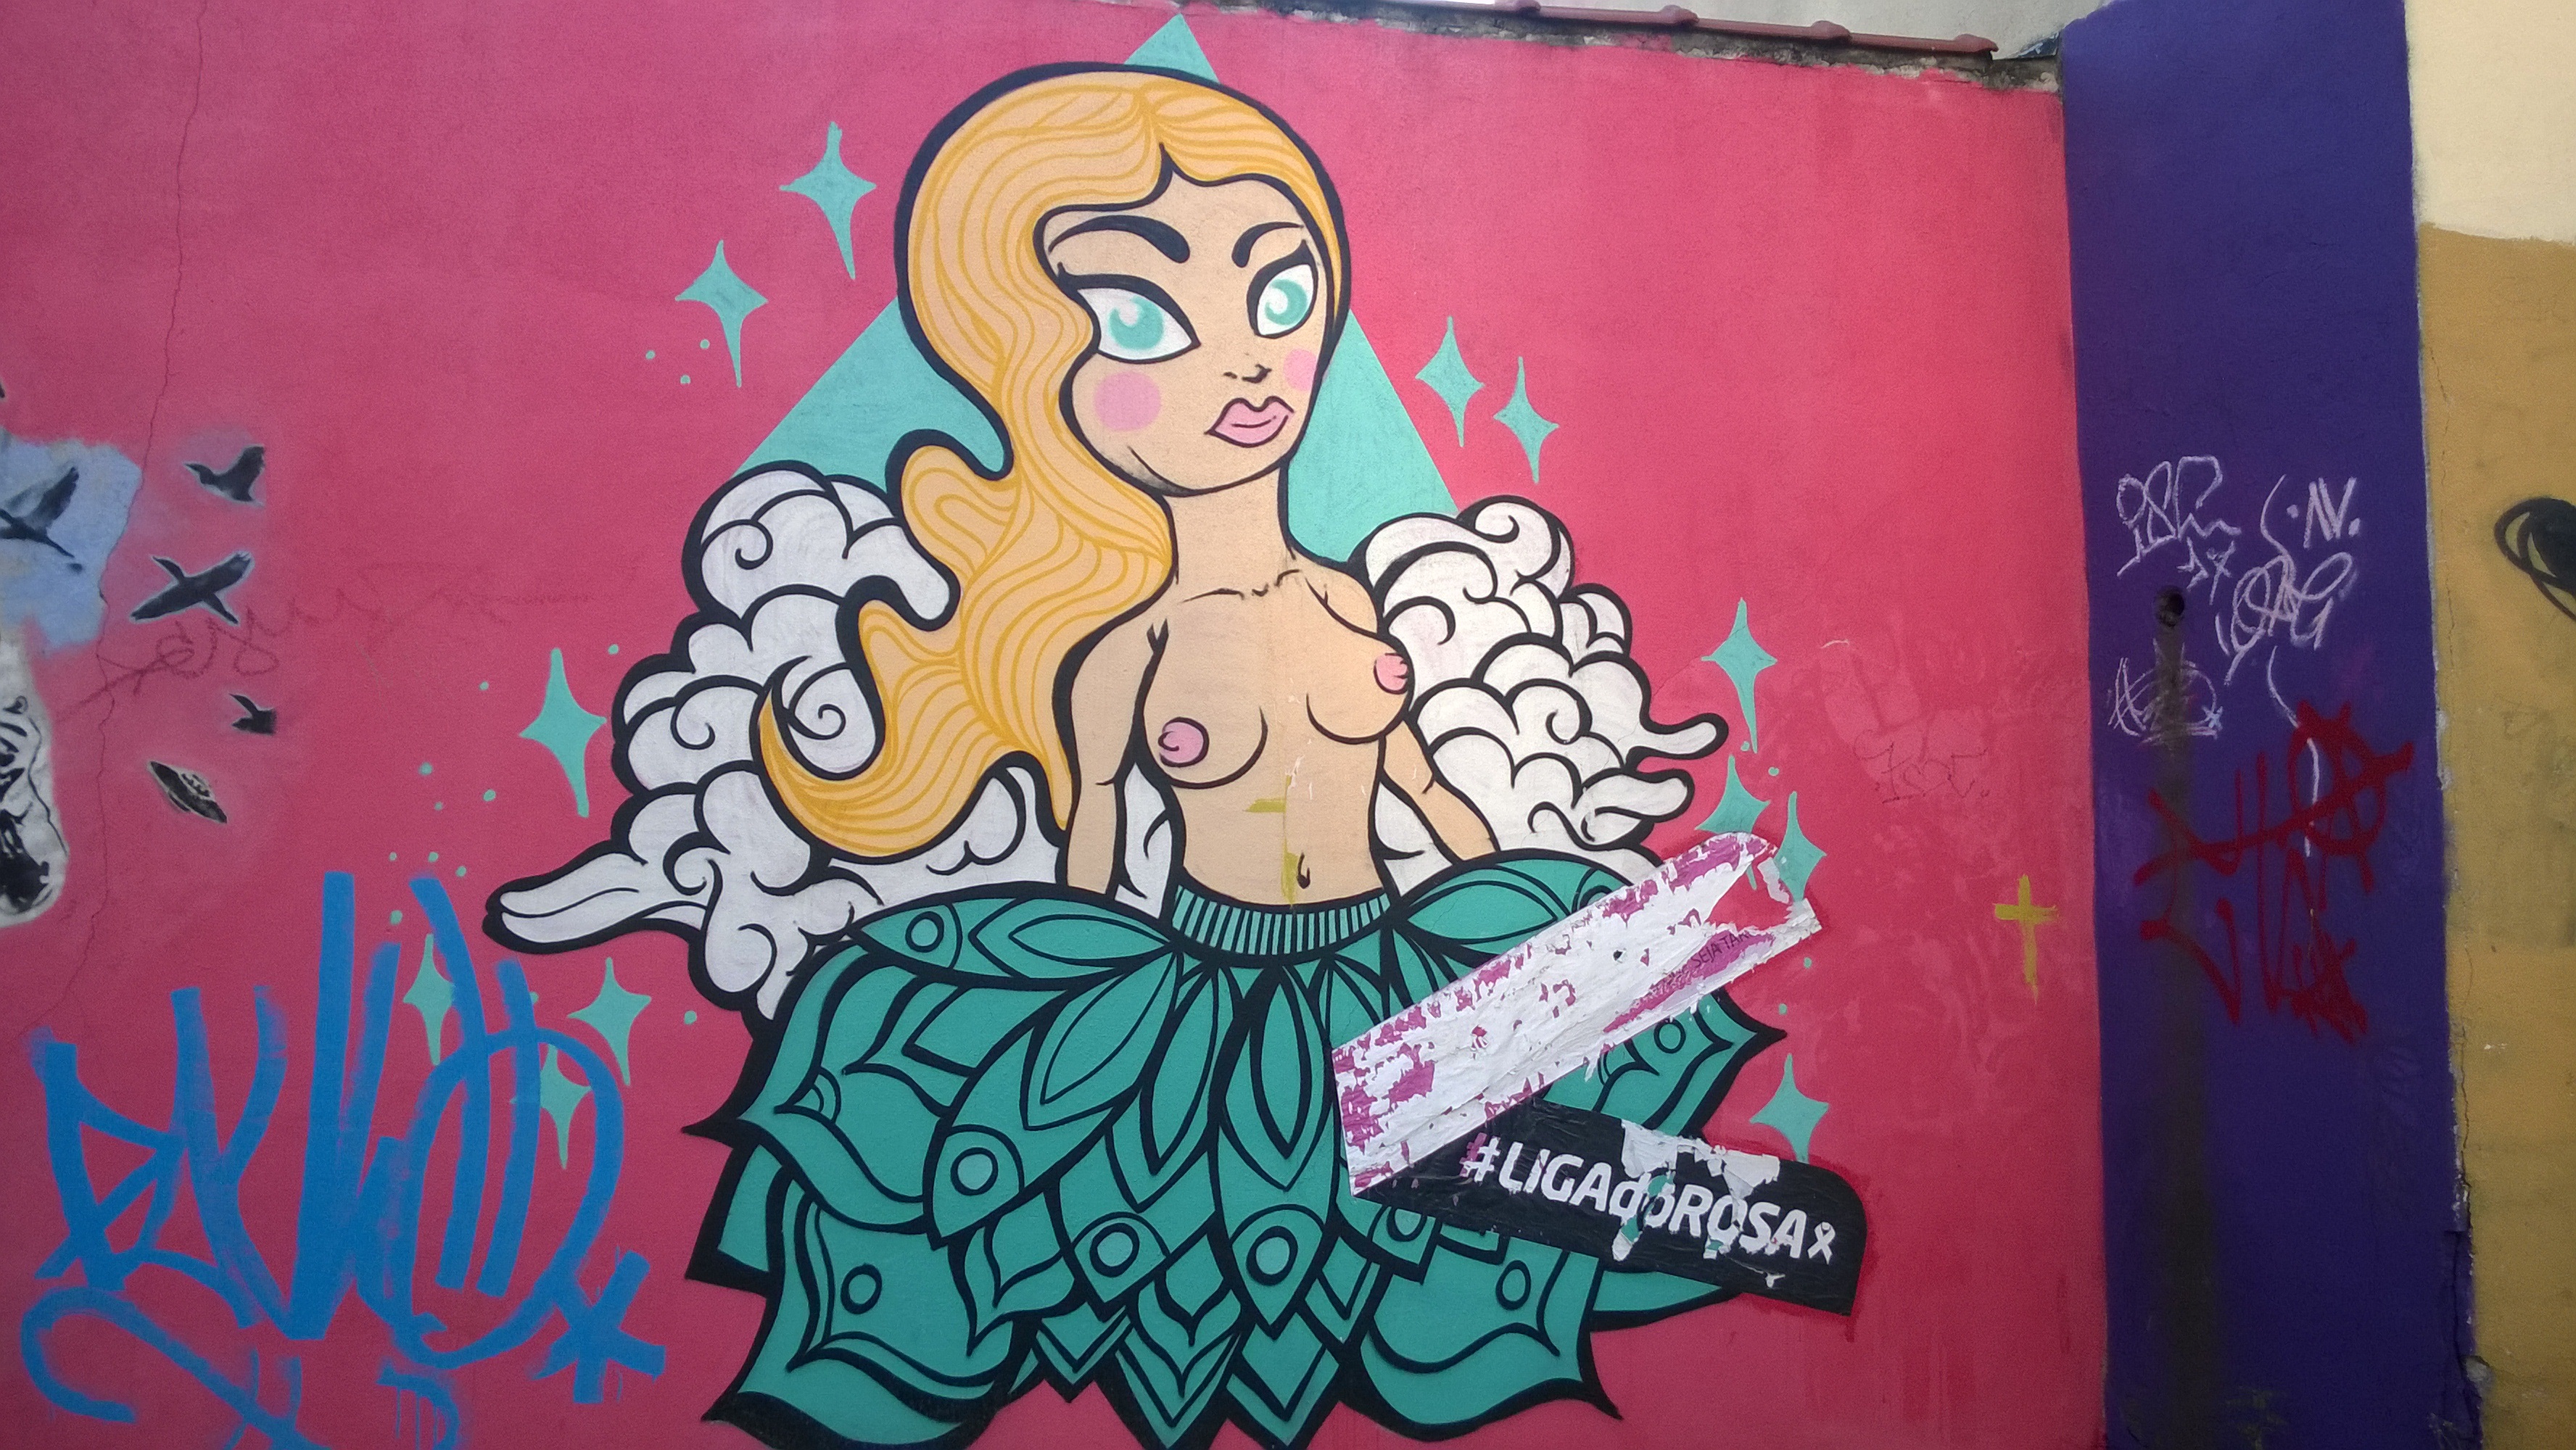
street, urban, wall, color, colorful, graffiti, street art, art, drawing, illustration, design, mural, streetart, brazil, intervention, graphics, sao paulo, hand drawn